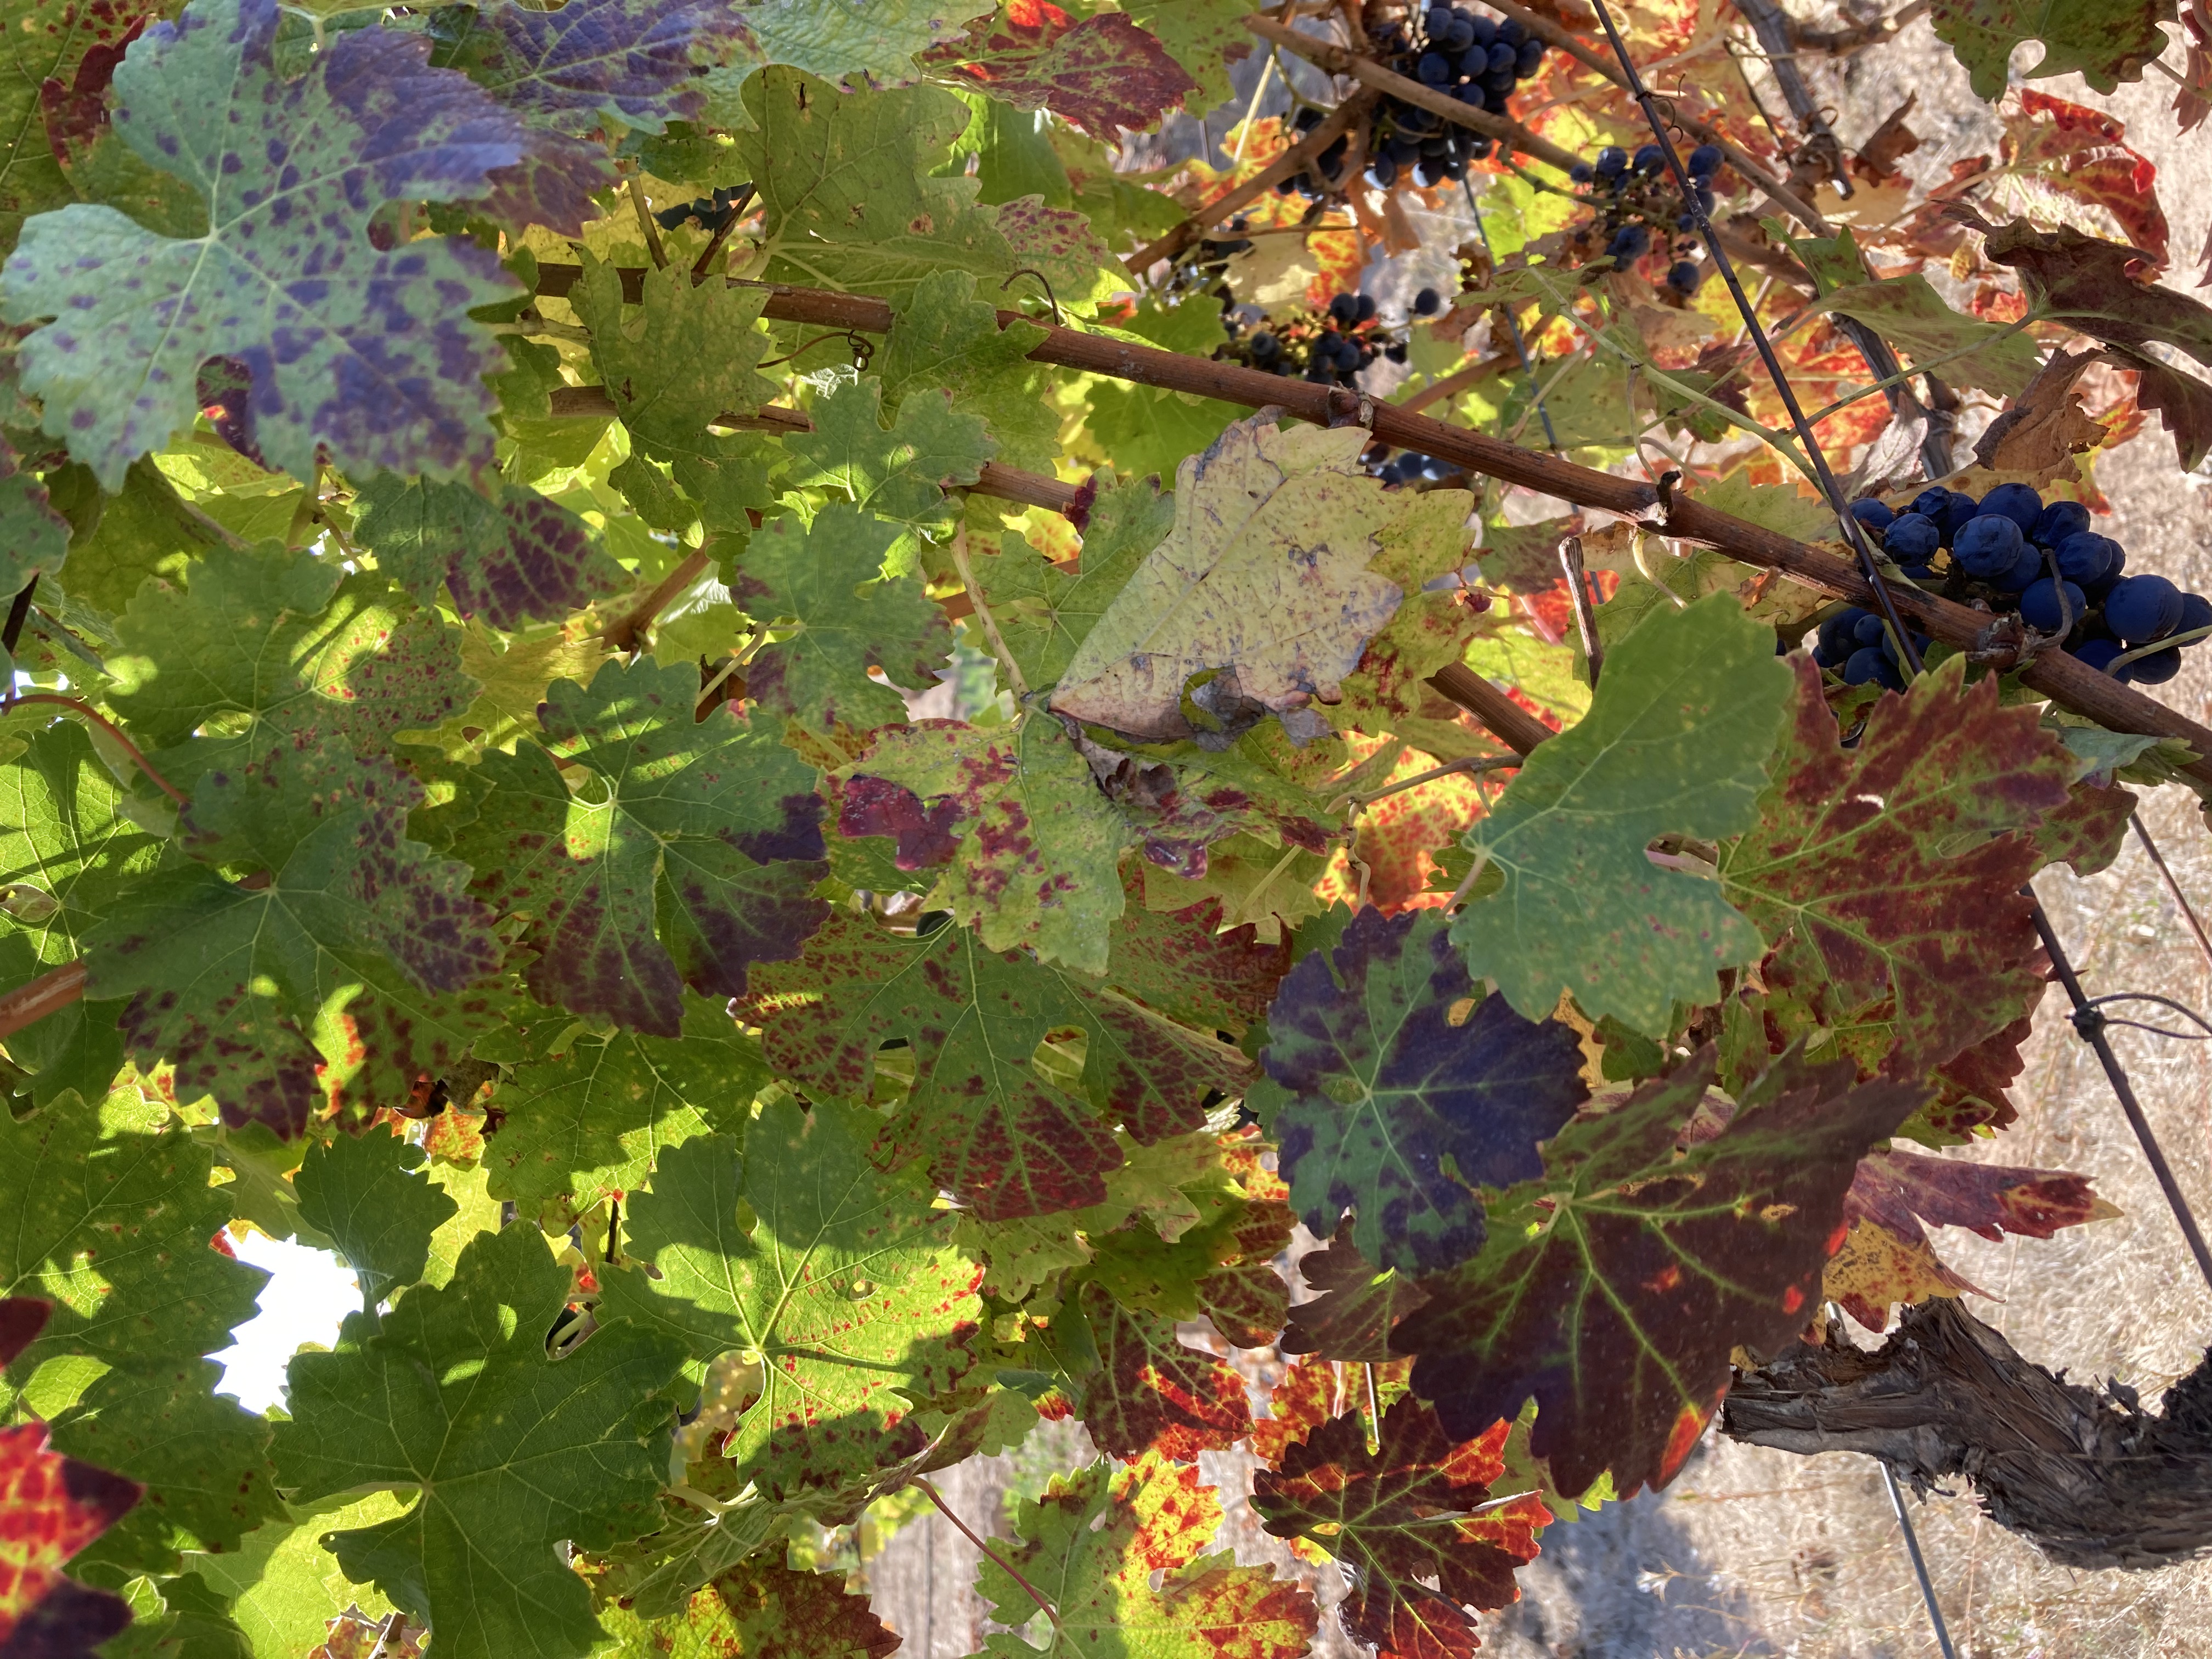
Label: Leafroll 3